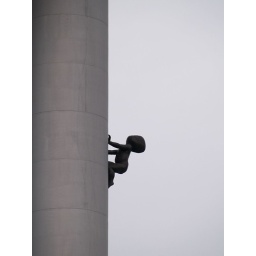
The television tower in Prague